Christianity in Canada

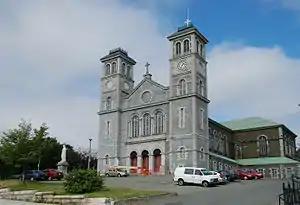
Front of the Basilica of St. John the Baptist in St. John's, Newfoundland

In mid-1870s Hutterites moved from Europe to the Dakota Territory in the United States to avoid military service and other persecutions. During World War I Hutterites suffered from persecutions in the United States because they are pacifist and refused military service. They then moved almost all of their communities to Canada in the Western provinces of Alberta and Manitoba in 1918. In the 1940s, there were 52 Hutterite colonies in Canada.